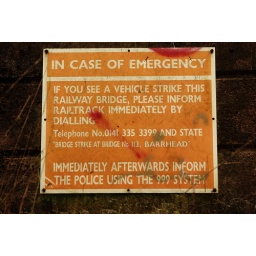
What to do if you trap a truck under a railway bridge